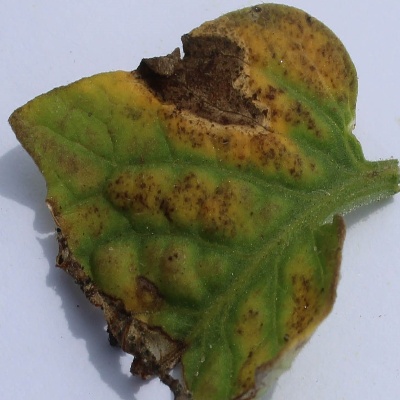
Crop: Tomato
Condition: verticulium wilt